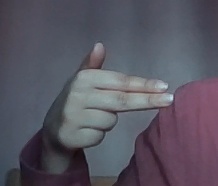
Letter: ghain